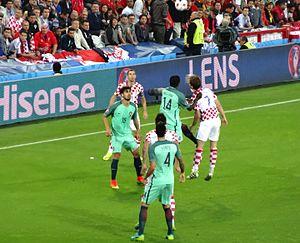
Cet article relate le parcours de l'équipe de Croatie de football lors du Championnat d'Europe de football 2016 organisé en France du 10 juin au 10 juillet 2016.
Cet article relate le parcours du équipe du Portugal de football lors du Championnat d'Europe de football 2016 organisé en France du 10 juin au 10 juillet 2016.
Le stade Bollaert-Delelis est le principal stade de football de Lens, ville du Pas-de-Calais. Construit de 1932 à 1933, il est la résidence du Racing Club de Lens depuis son ouverture, à l'exception de la saison 2014-2015, lors de sa rénovation pour l'Euro 2016. Jusqu'en 2013, le stade pouvait accueillir 41 229 spectateurs, pour une ville de 36 728 habitants, mais pour une aire urbaine de plus de 550 000 habitants. Après rénovation, la capacité d'accueil du stade est passée à 38 223 personnes.